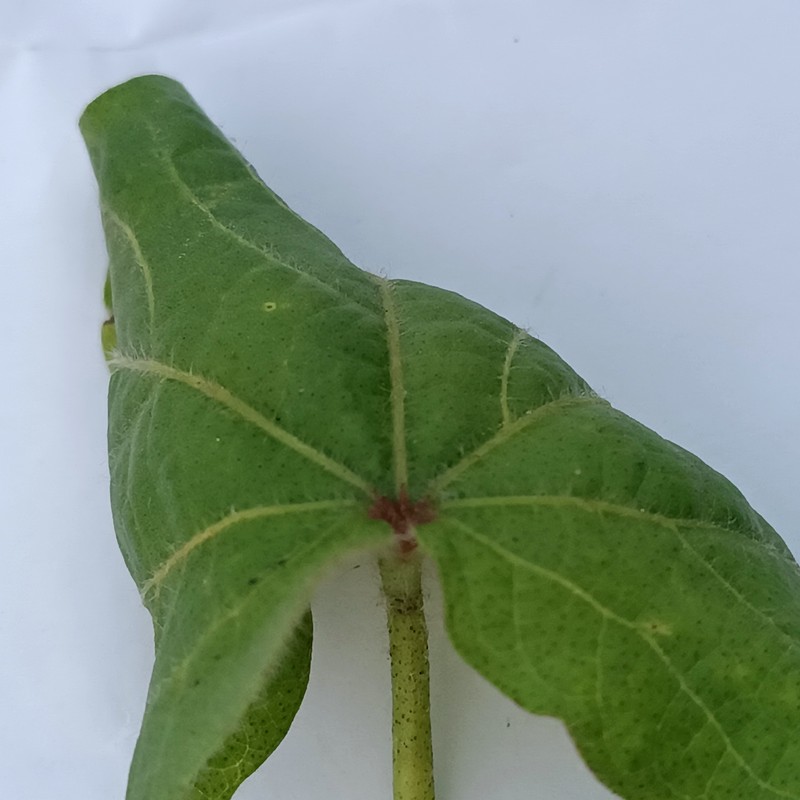
Label: Curl Virus